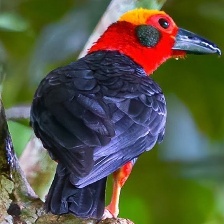
Species: BORNEAN BRISTLEHEAD
Scientific name: PITYRIASIS GYMNOCEPHALA